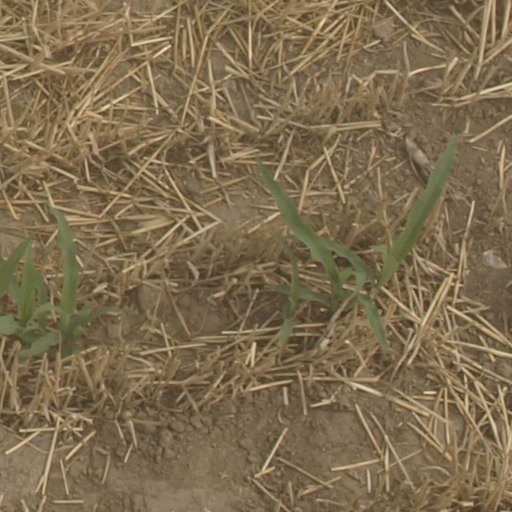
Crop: maize; corn